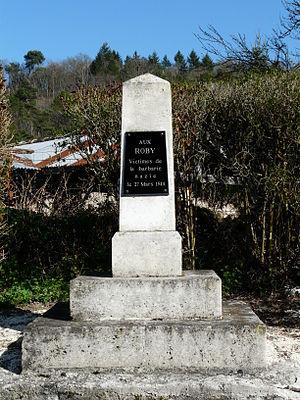
Stèle à la mémoire de la famille Roby, fusillée par les Allemands le 27 mars 1944, village de Saint-Crépin-de-Richemont, Dordogne, France.
Saint-Crépin-de-Richemont est une ancienne commune française située dans le département de la Dordogne, en région Nouvelle-Aquitaine.